Endangered Species Act Amendments of 1978

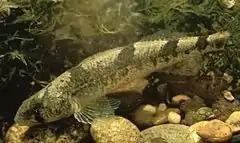
Snail darter, "Percina tanasi"

The snail darter case was important for the ESA because it made Congress realize how powerful the ESA really was. In 1966, the Tennessee Valley Authority began construction on the Tellico Dam on the Little Tennessee River. For years, environmentalists tried to shut down the project, but their actions were unsuccessful until the discovery of the snail darter, a small fish that feeds off aquatic snails. The snail darter was listed as an endangered species in 1975 and part of the Little Tennessee River was designated as critical habitat. The completion of the Tellico Dam threatened the survival of the snail darter, which was thought to be native only to the Little Tennessee River. In 1976, battle in the courts between the Tennessee Valley Authority and environmentalists began over the fate of the snail darter. Over the next three years, the decision was appealed all the way to the Supreme Court. In "Tennessee Valley Authority v. Hill" the U.S. Supreme Court ruled in favor of protecting the species "whatever the cost". The Endangered Species Act was clear in stating that no federal project should be exempt from the provisions of Section 7.